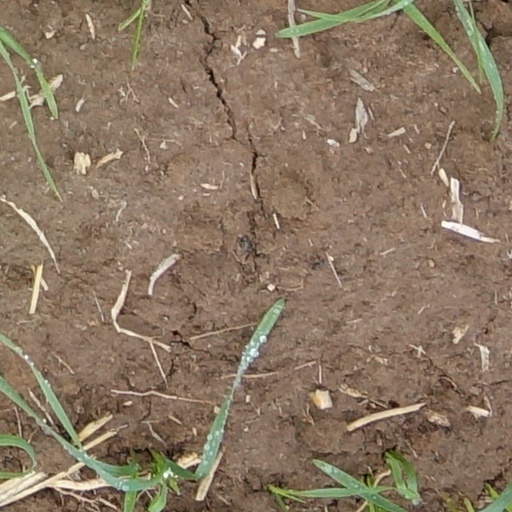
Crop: wheat